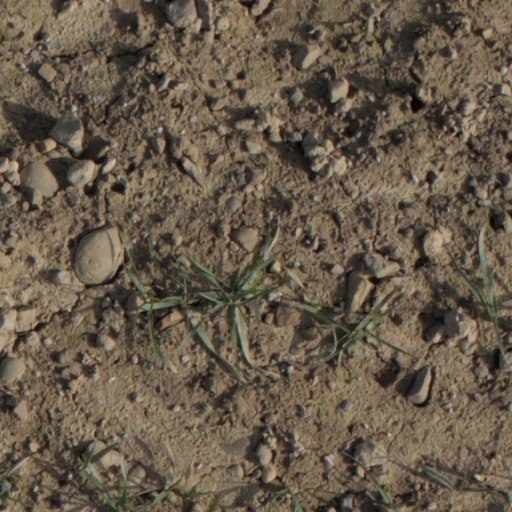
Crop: wheat